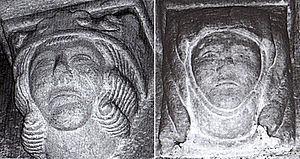
Culs-de-lampes sculptés dans la tour de Guise du château de Tours datant du XIIIe siècle
Salomon Hermann Reinach, né le 29 août 1858 à Saint-Germain-en-Laye, dans l'actuel département des Yvelines, et mort le 4 novembre 1932 à Boulogne-Billancourt, dans l'actuel département des Hauts-de-Seine, est un archéologue français, conservateur du musée de Saint-Germain et professeur d'histoire de l'art à l'École du Louvre. C'est l'une des figures de l'intellectuel de la Belle Époque et de l'Entre-deux-guerres engagé dans la cause dreyfusarde et anticléricale.
Le château de Tours, en Indre-et-Loire, est situé en bordure de Loire dans le quartier le plus ancien de Tours, proche de la cathédrale Saint Gatien, érigé sur les vestiges de la cité antique dont Tours tire son origine. Nonobstant l'étendue de ses fondations partiellement révélées par les fouilles des années 1970, il est la trace fort modeste d'un château médiéval comtal du XIᵉ siècle, tel qu'il fut modifié et agrandi aux XIIIᵉ et XVᵉ siècles où il acquiert le statut de demeure royale. Presque entièrement détruit au XVIIIᵉ siècle, ses deux tours restantes sont accommodées avec un nouveau bâtiment utilisé par l'armée à partir de la Révolution. Après avoir servi de caserne, c'est dans cette configuration singulière qu'il est tiré de l'oubli et restauré dans la seconde moitié du XXᵉ siècle. Il fait l’objet d’un classement partiel au titre des monuments historiques depuis le 20 août 1913, l'autre partie bénéficiant d'une inscription à l'inventaire supplémentaire le 21 novembre 1973. Il abrite aujourd'hui des activités culturelles et patrimoniales.